VS-41

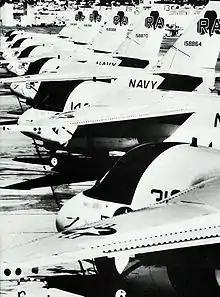
S-3As of VS-41 at NAS North Island, 1982

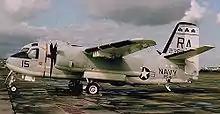
An S-2E "Tracker" of VS-41

VS-41 was originally activated in 1960 to train the crews of Grumman S-2 "Tracker" anti-submarine aircraft for the United States Navy. Two squadrons equipped with the "Tracker" were based each on the anti-submarine carriers (CVS) of the Essex-class to counter the threat of the large Soviet submarine fleet. In the mid-1970 both the CVS-carriers and the S-2 "Tracker" were phased out.